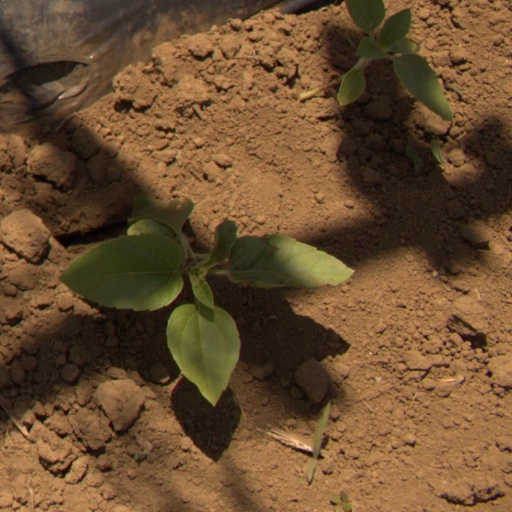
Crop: Jerusalem artichoke